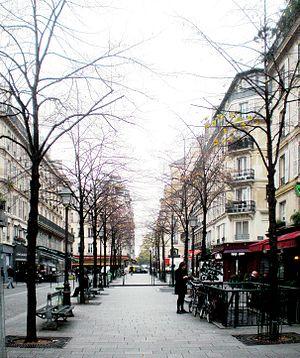
Rue Saint-Martin - Paris III, IV
La rue Saint-Martin est une voie située dans les 3ᵉ et 4ᵉ arrondissements de Paris.